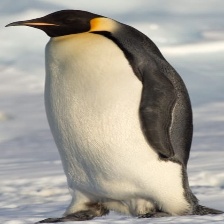
Species: EMPEROR PENGUIN
Scientific name: APTENODYTES FORSTERI
ImageNet parent category: king_penguin